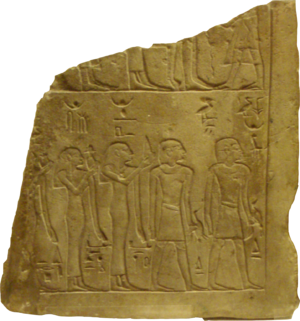
Ahmôsis Iᵉʳ, dont le nom signifie « Né de Iâh », est un pharaon de l'Égypte antique, fondateur de la XVIIIᵉ dynastie. Il est membre de la maison royale de Thèbes, fils du pharaon Séqénenrê Taâ et proche parent du dernier pharaon de la XVIIᵉ dynastie, le roi Kamosé. Manéthon lui attribue vingt-cinq années de règne. Il est d'abord roi de Thèbes de -1550/-1549 à -1540, puis de toute l'Égypte jusqu'en -1525/-1524.